Agents of S.H.I.E.L.D. season 2

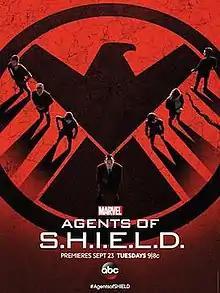
Promotional poster and home media cover art

The second season of the American television series "Agents of S.H.I.E.L.D.", based on the Marvel Comics organization S.H.I.E.L.D., follows Phil Coulson and his team of S.H.I.E.L.D. agents and allies as they attempt to rebuild the organization after it was revealed to have been infiltrated by Hydra in the film "" (2014). The season is set in the Marvel Cinematic Universe (MCU) and acknowledges the continuity of the franchise's films and other television series. It was produced by ABC Studios, Marvel Television, and Mutant Enemy Productions, with Jed Whedon, Maurissa Tancharoen, and Jeffrey Bell serving as showrunners.